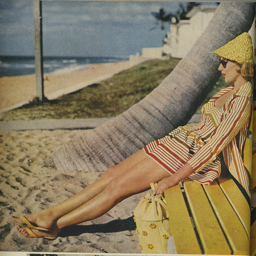
A woman sits on a bench on the beach.
A woman in striped dress sitting on bench in sand.
Women in striped outfit sitting on wooden bench near beach.
an old photo of a person sitting on a bench
A woman sitting back on a wooden bench.